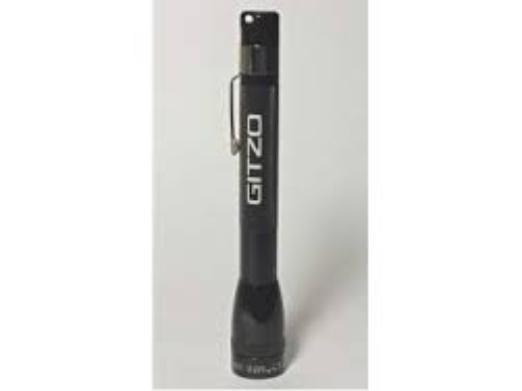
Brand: Gitzo
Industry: Electronic